Metropolitan Bible Church

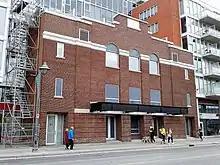
Front of the building on Bank Street

The Metropolitan Bible Church originally started meeting in the Metropolitan Tabernacle in Huckell's Hall in Higgerty's Shoe Store on Bank Street. That meeting turned into a first gathering of 80 people on September 13, 1931, at 453 Bank Street. The Bank Street land was then purchased for $6,500. The church building was built similarly to a movie theatre, so that it could be used as such if the church became unsuccessful. However, the church attendance rapidly grew, to the point that the building needed to expand. For this reason, the adjacent Esso was demolished and relocated to the other side of Bank Street, allowing the church to expand its size. The main and second floors of the new building included adult classes as well as the library, nursery and office rooms. The newly built basement included rooms for child and youth ministry, a gymnasium and a kitchen, as well as an elevator designed exclusively for accessibility purposes. In 1967, the church is renamed "Metropolitan Bible Church".